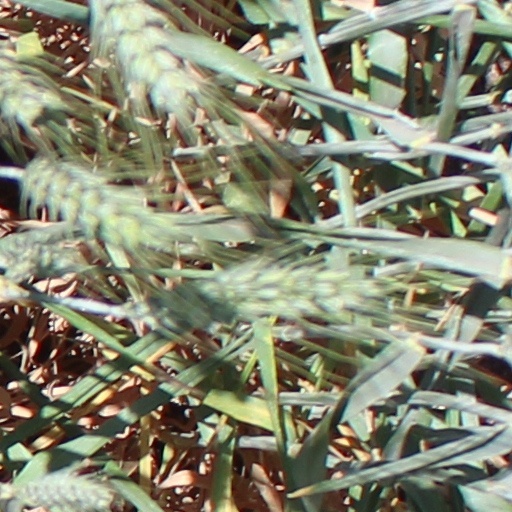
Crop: wheat